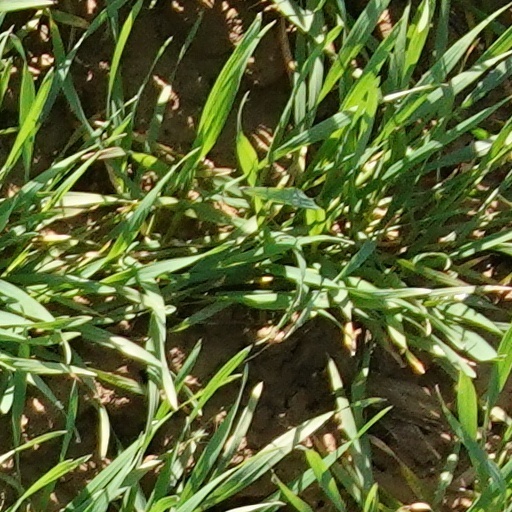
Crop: wheat